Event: Ecuador Earthquake
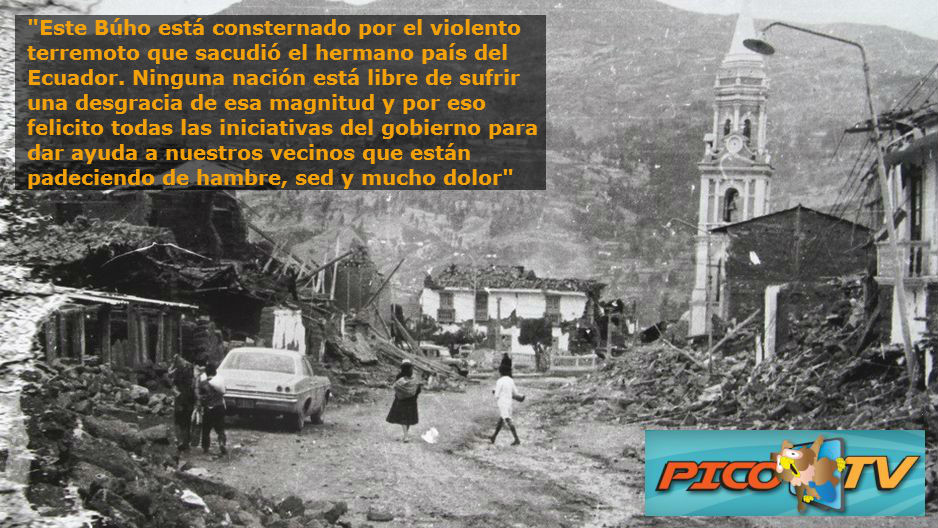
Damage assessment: no_damage